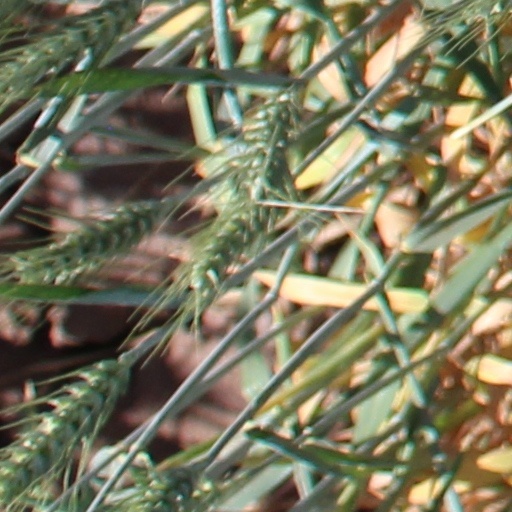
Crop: wheat